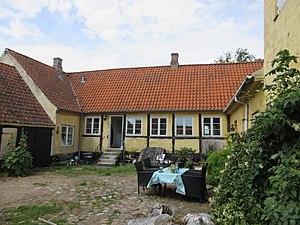
Grundtvigs Hus / Historie
Sidelængen fra 1862.
Grundtvigs Hus er en fredet gård i Præstø på det sydvestlige Sjælland. Den har fået navn efter den danske præst og digter N.F.S. Grundtvig, der boede der i halvandet år, mens han var præst i Præstø Kirke i 1821-1822. Den blev fredet i 1921.